Jack Tuijp

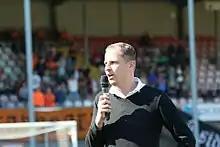
Tuijp talking to Volendam fans in 2017

Jacobus Johannes "Jack" Tuijp (born 23 August 1983) is a Dutch former professional footballer who played as a striker. He spent most of his career with FC Volendam. The media often misconstrued his surname as "Tuyp".